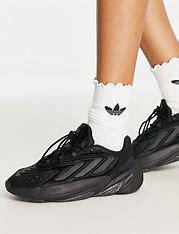
Brand: Adidas
Model: Ozelia